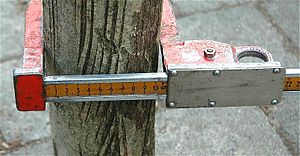
Klup
Måling af diameter med klup.
En klup er en slags stor skydelære eller tang, som i skovbruget benyttes til at måle tykkelsen på tømmer, så man inden fældning kan vurdere, hvor meget man har.